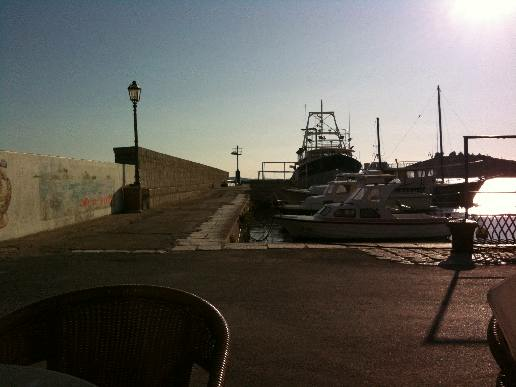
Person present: No